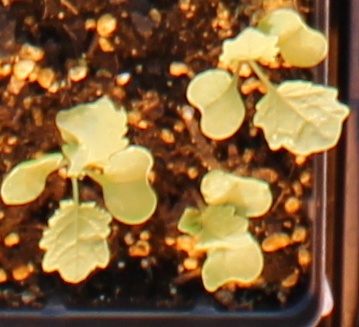
Label: Canola